Nahariya

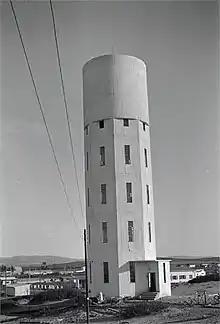
Nahariya water tower 1939

A church from the Byzantine period, dedicated to St. Lazarus, was excavated in the 1970s. It was destroyed by fire, probably at the time of the Persian invasion in 614.